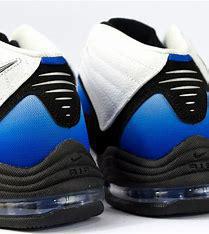
Brand: Nike
Model: Air 3